Describe the emotion expressed in this image:  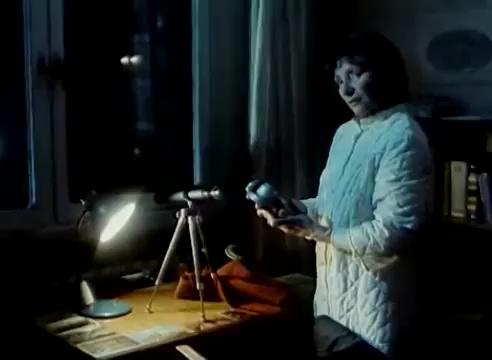
This person displays Suffering, valence and arousal with low intensity.